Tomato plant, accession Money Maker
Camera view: horizontal (90 deg, fisheye); turntable rotation: 0 degrees
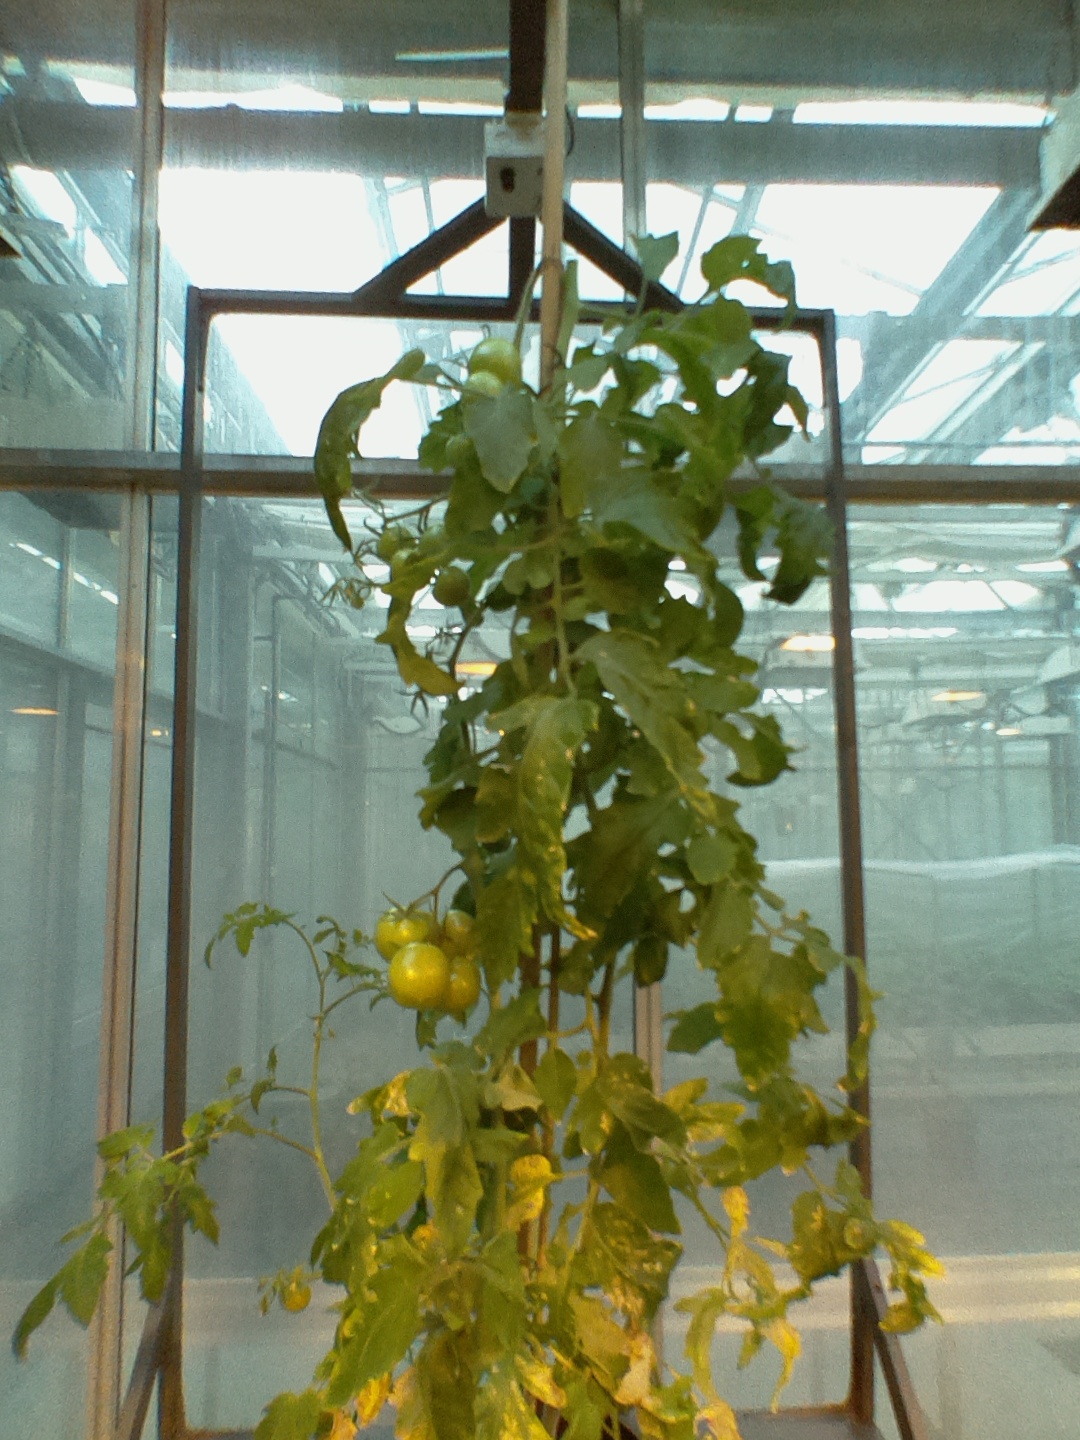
BBCH growth stage 75: 50%-60% of final fruit size